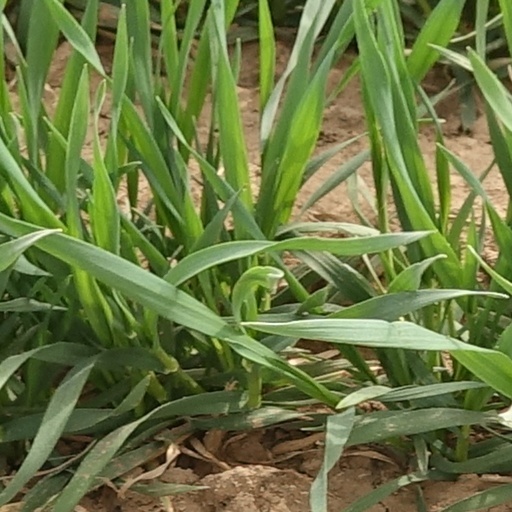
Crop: wheat